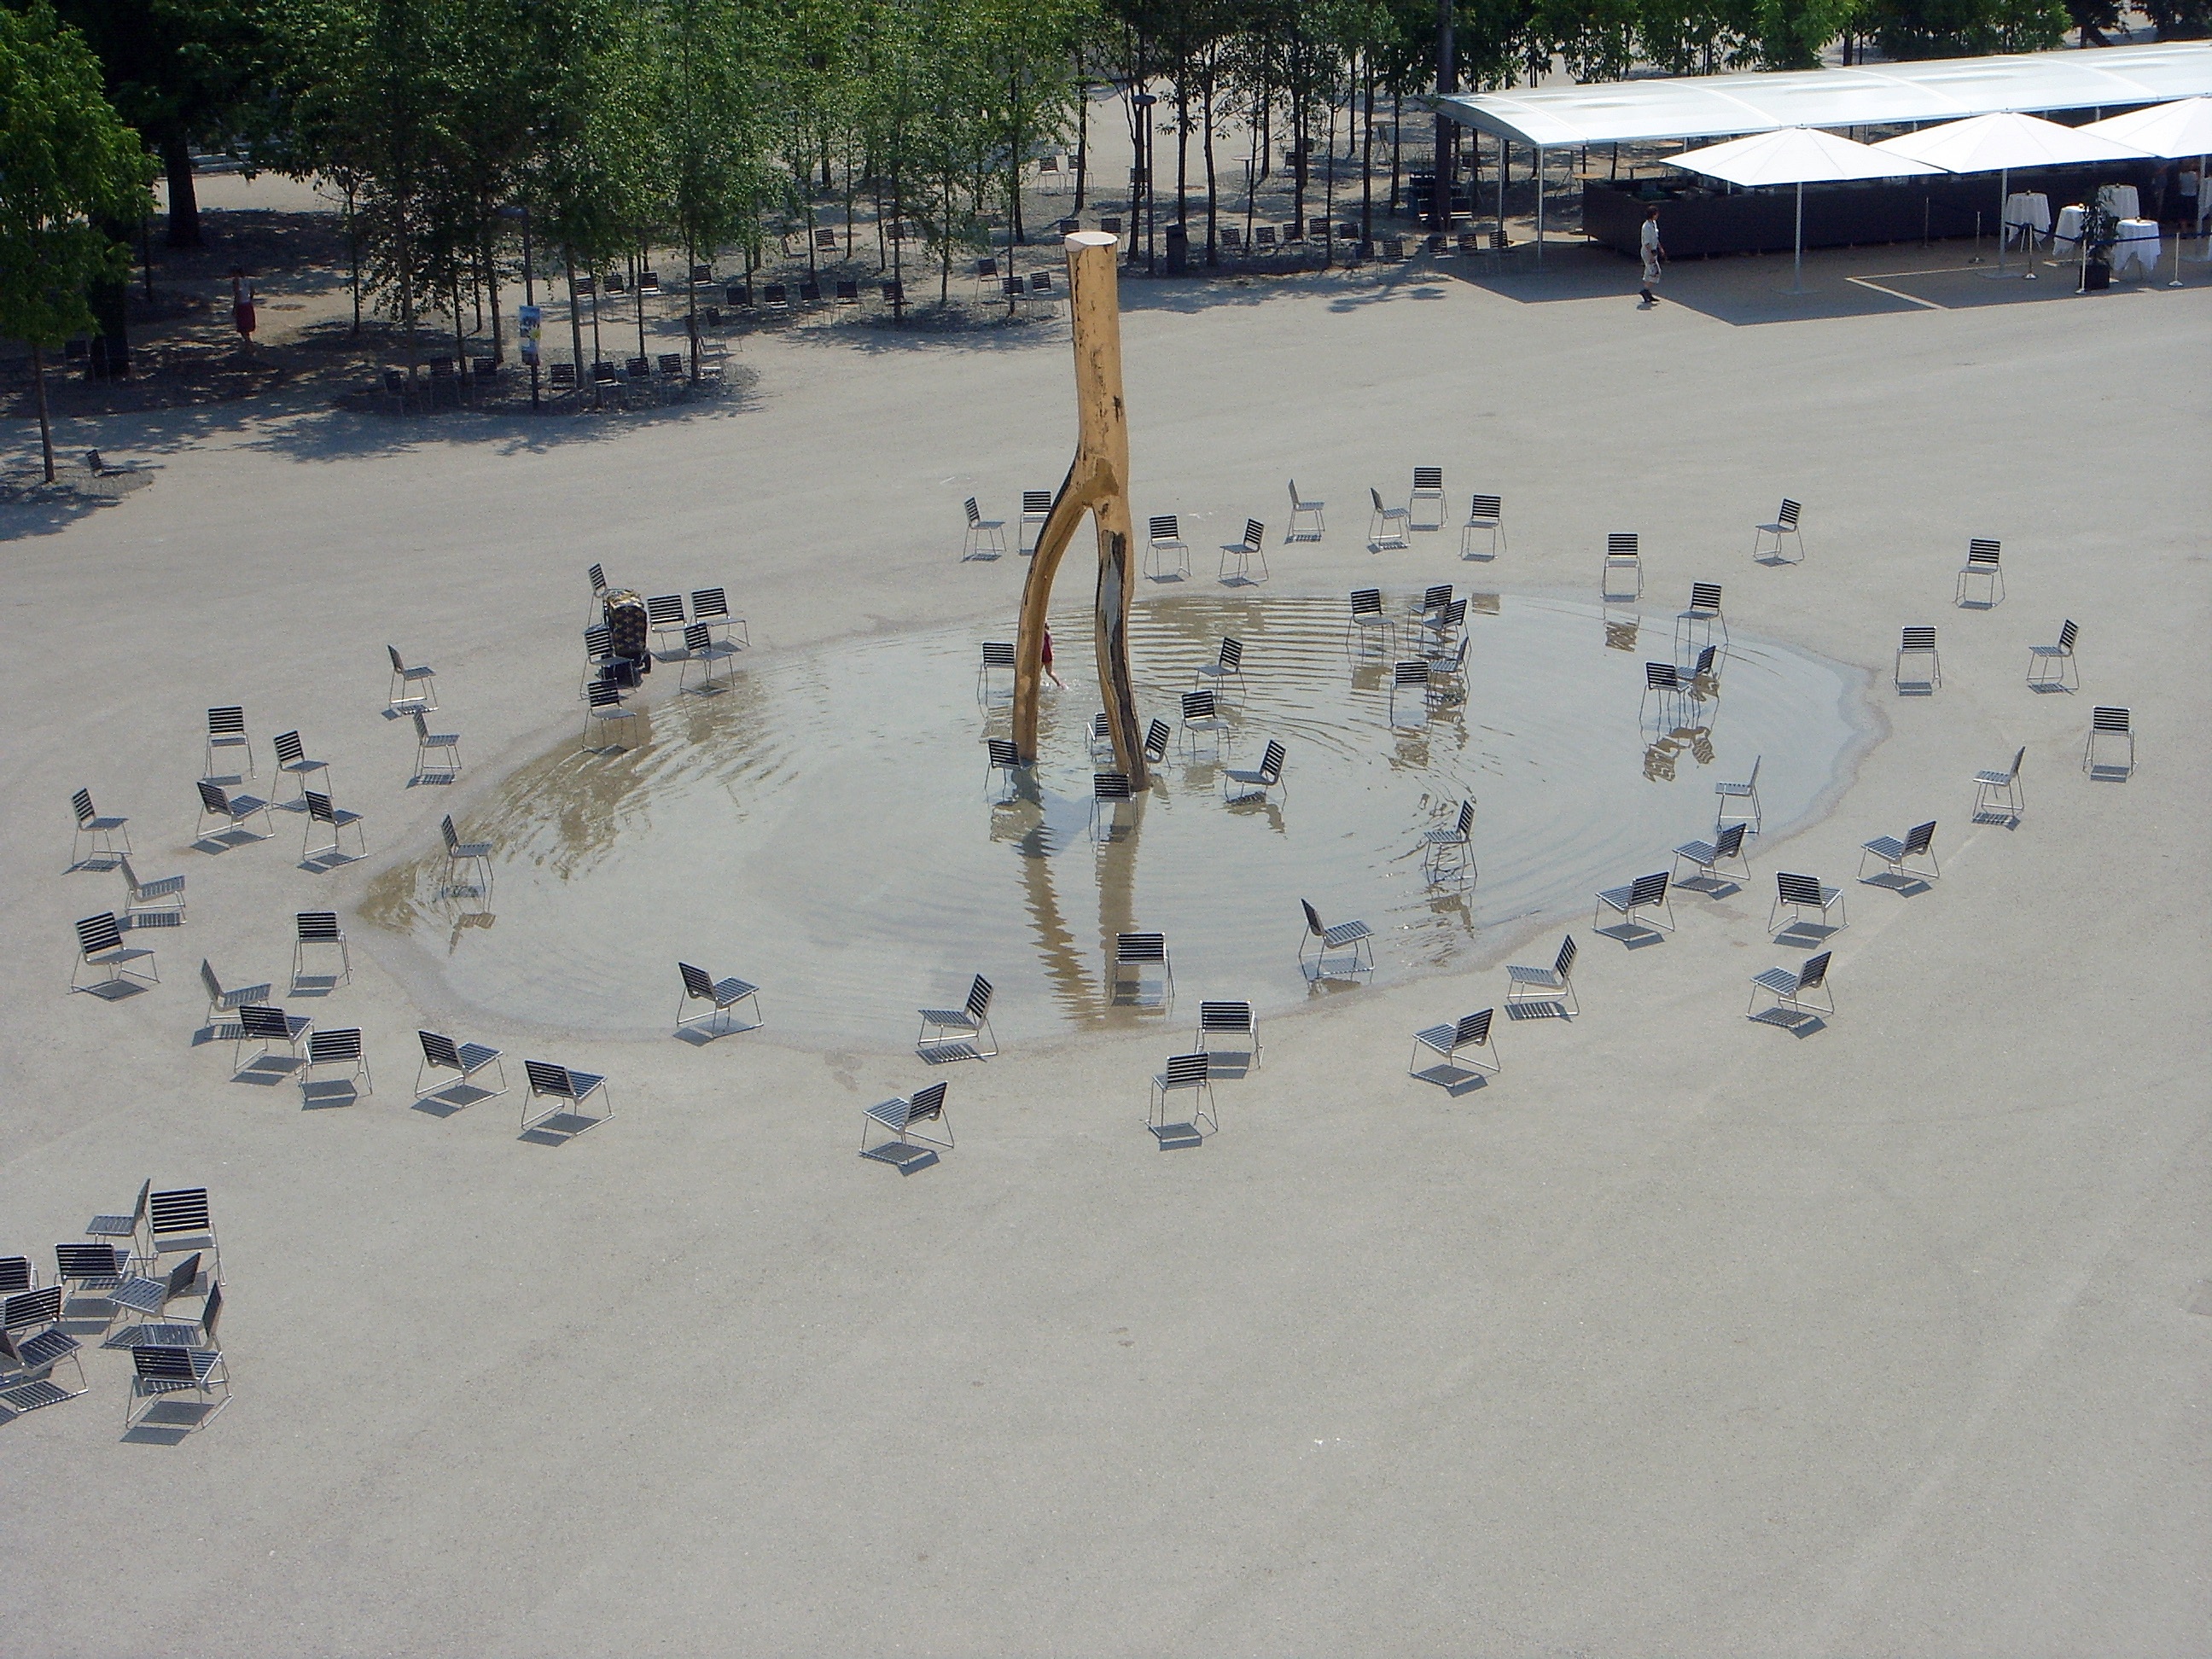
sand, snow, chair, seat, space, chairs, in the free